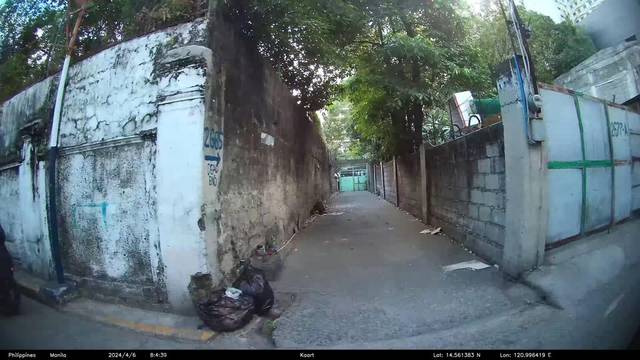
Region: Philippines
Coordinates: 14.561, 120.996